George M. Gould

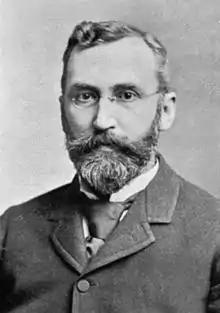

George Milbr(e)y Gould (November 8, 1848 Auburn, Maine – August 8, 1922 Atlantic City) was an American physician and lexicographer.